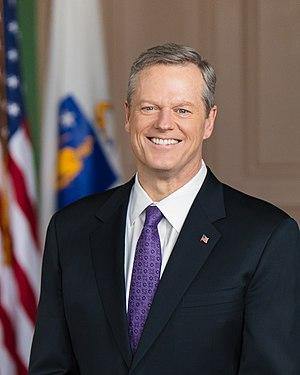
Charles Duane Baker, Jr., dit Charlie Baker, né le 13 novembre 1956 à Elmira, est un homme d'affaires et homme politique américain, membre du Parti républicain et gouverneur du Massachusetts depuis 2015.
Le Massachusetts ou Commonwealth du Massachusetts est un État des États-Unis qui fait partie de la région de la Nouvelle-Angleterre, au nord-est des États-Unis. Le Massachusetts partage ses frontières avec le New Hampshire et le Vermont au nord, l'État de New York à l'ouest, le Connecticut et le Rhode Island au sud, et l'océan Atlantique à l'est. La capitale et la métropole de l’État est Boston.
Le gouverneur du Massachusetts est le chef de l'exécutif de l'État américain du Massachusetts.